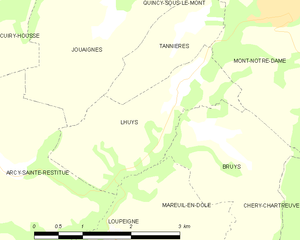
Carte des communes françaises: Lhuys